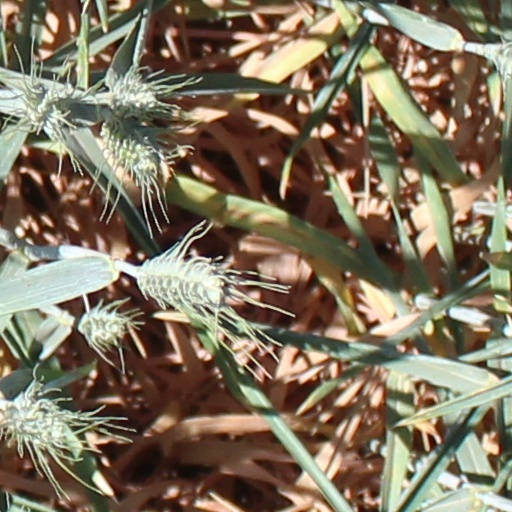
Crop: wheat